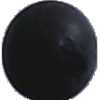
Label: Grape Blue 1